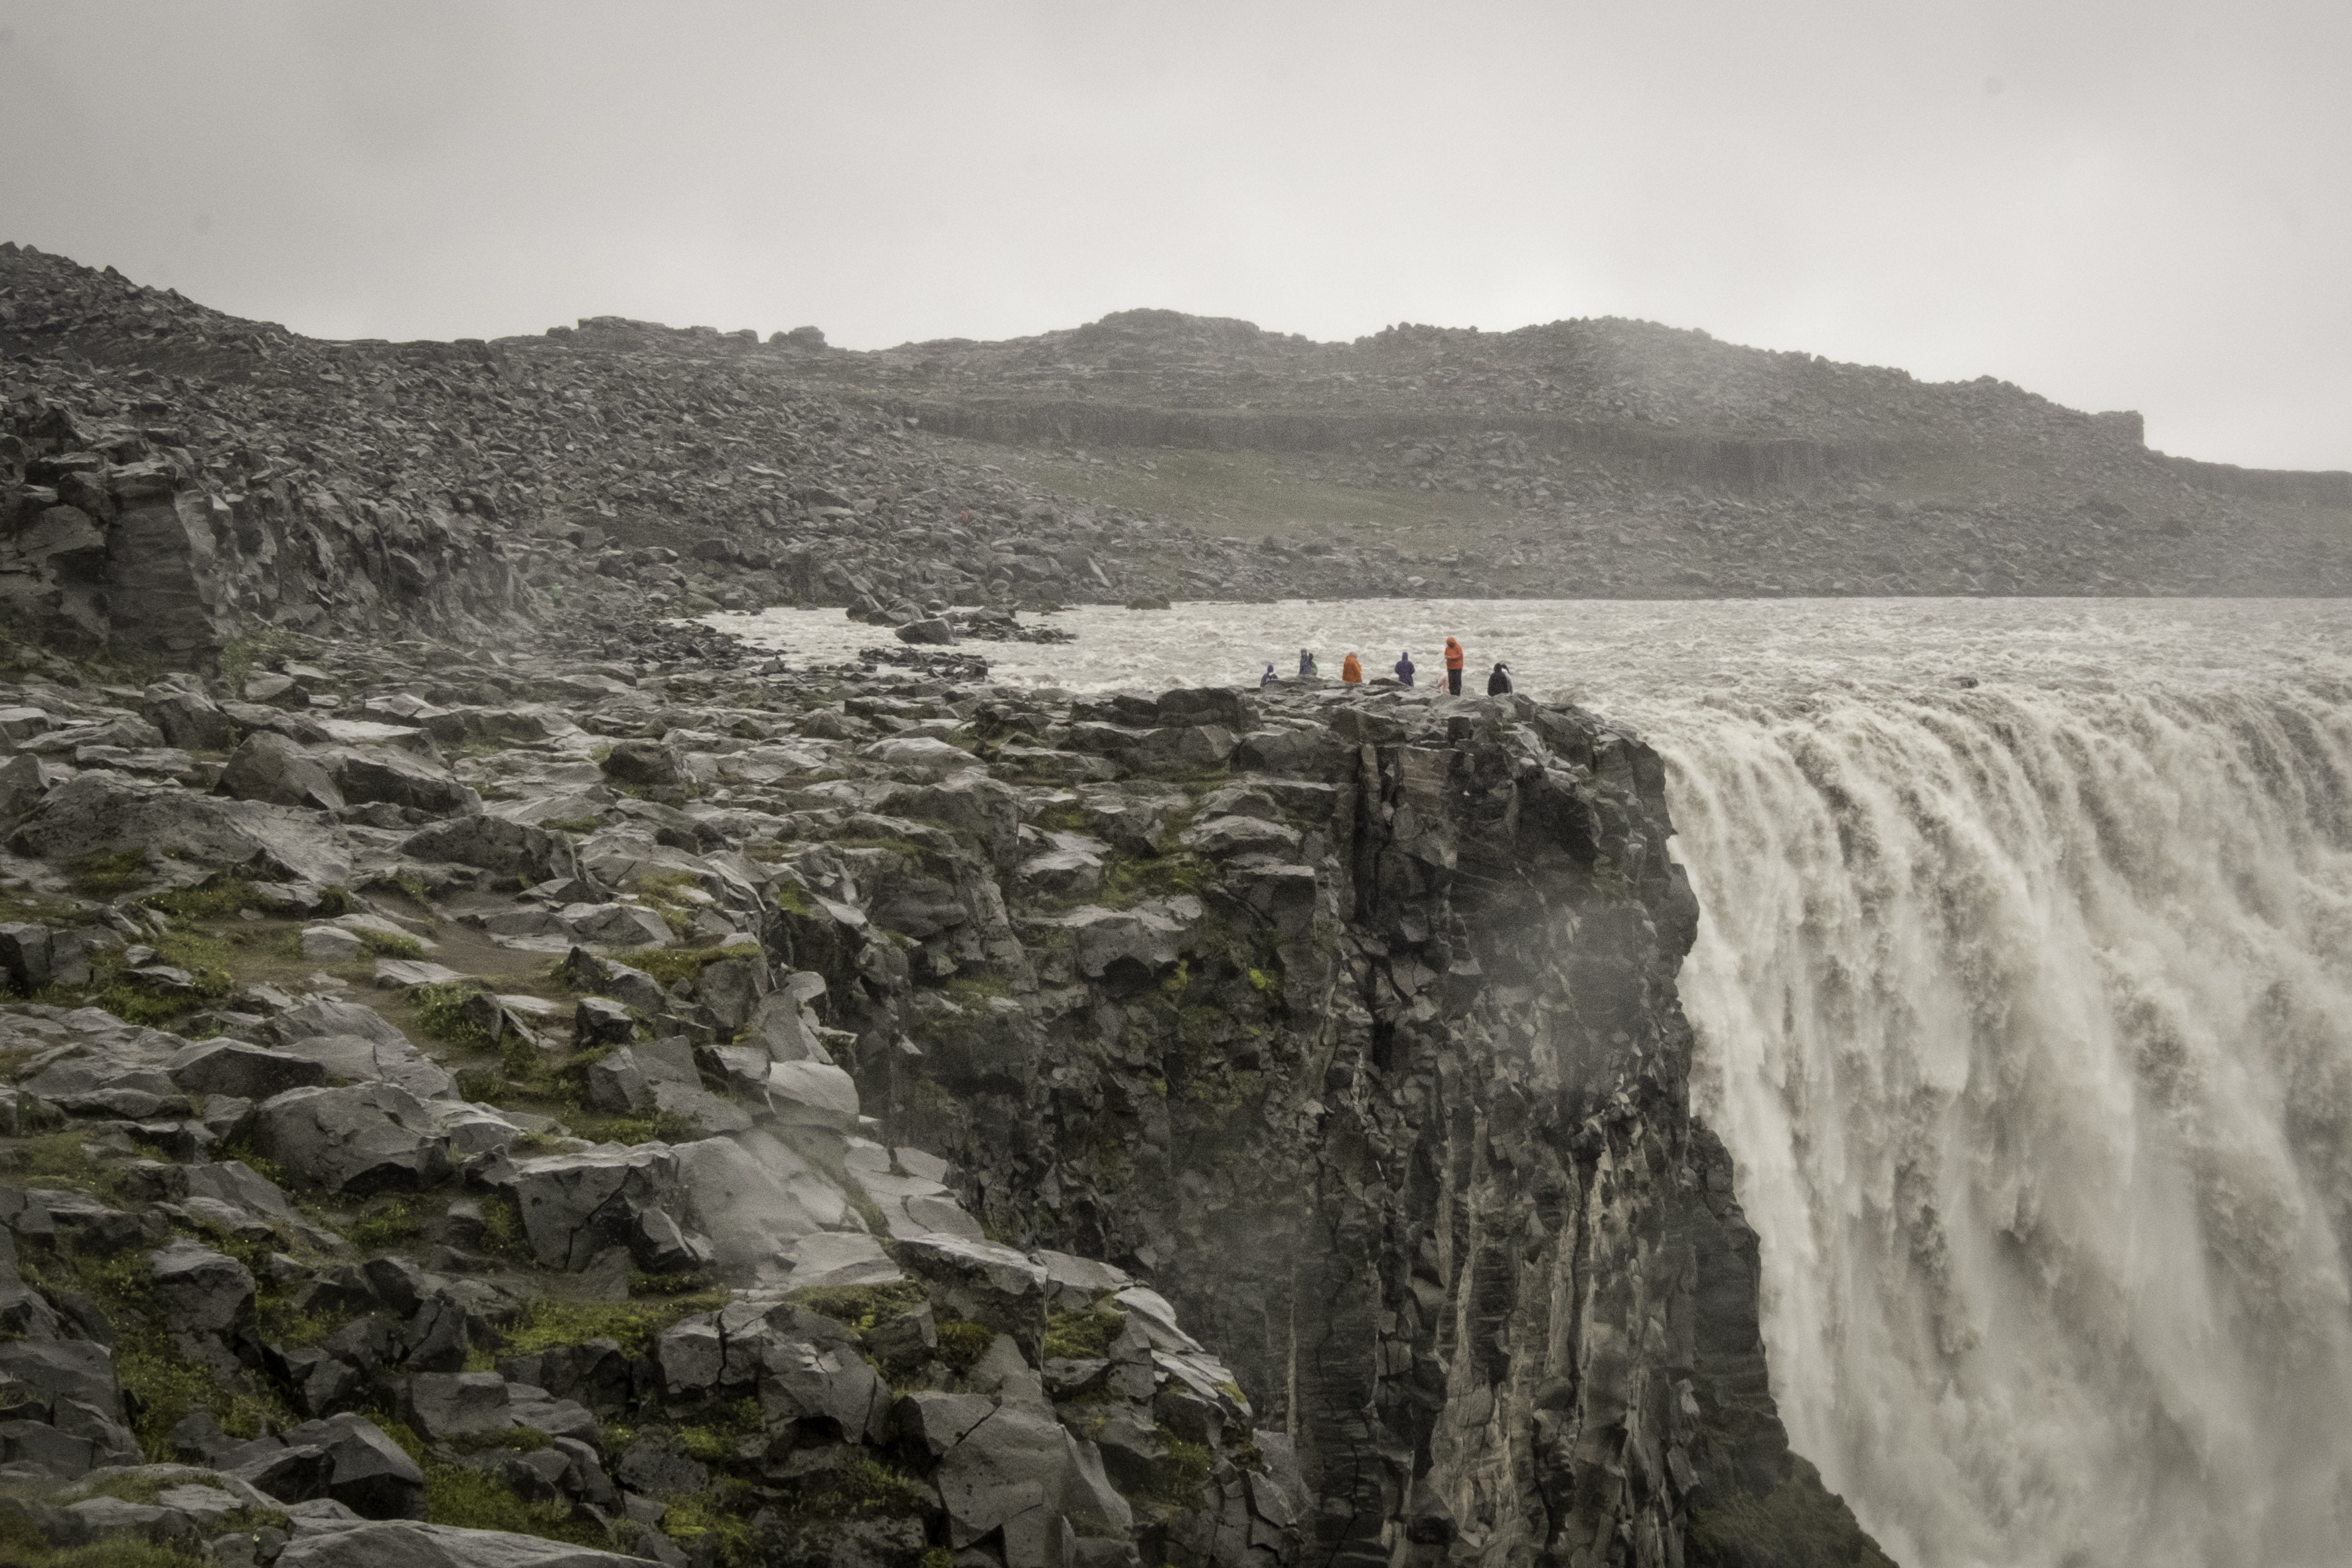
sea, coast, water, rock, shore, wave, travel, cliff, fujifilm, iceland, monochrome, terrain, body of water, bw, blackandwhite, blackwhite, is, geology, ngc, fuji, water feature, fujixt1, fujix, noireblanc, dettifoss, landform, geological phenomenon